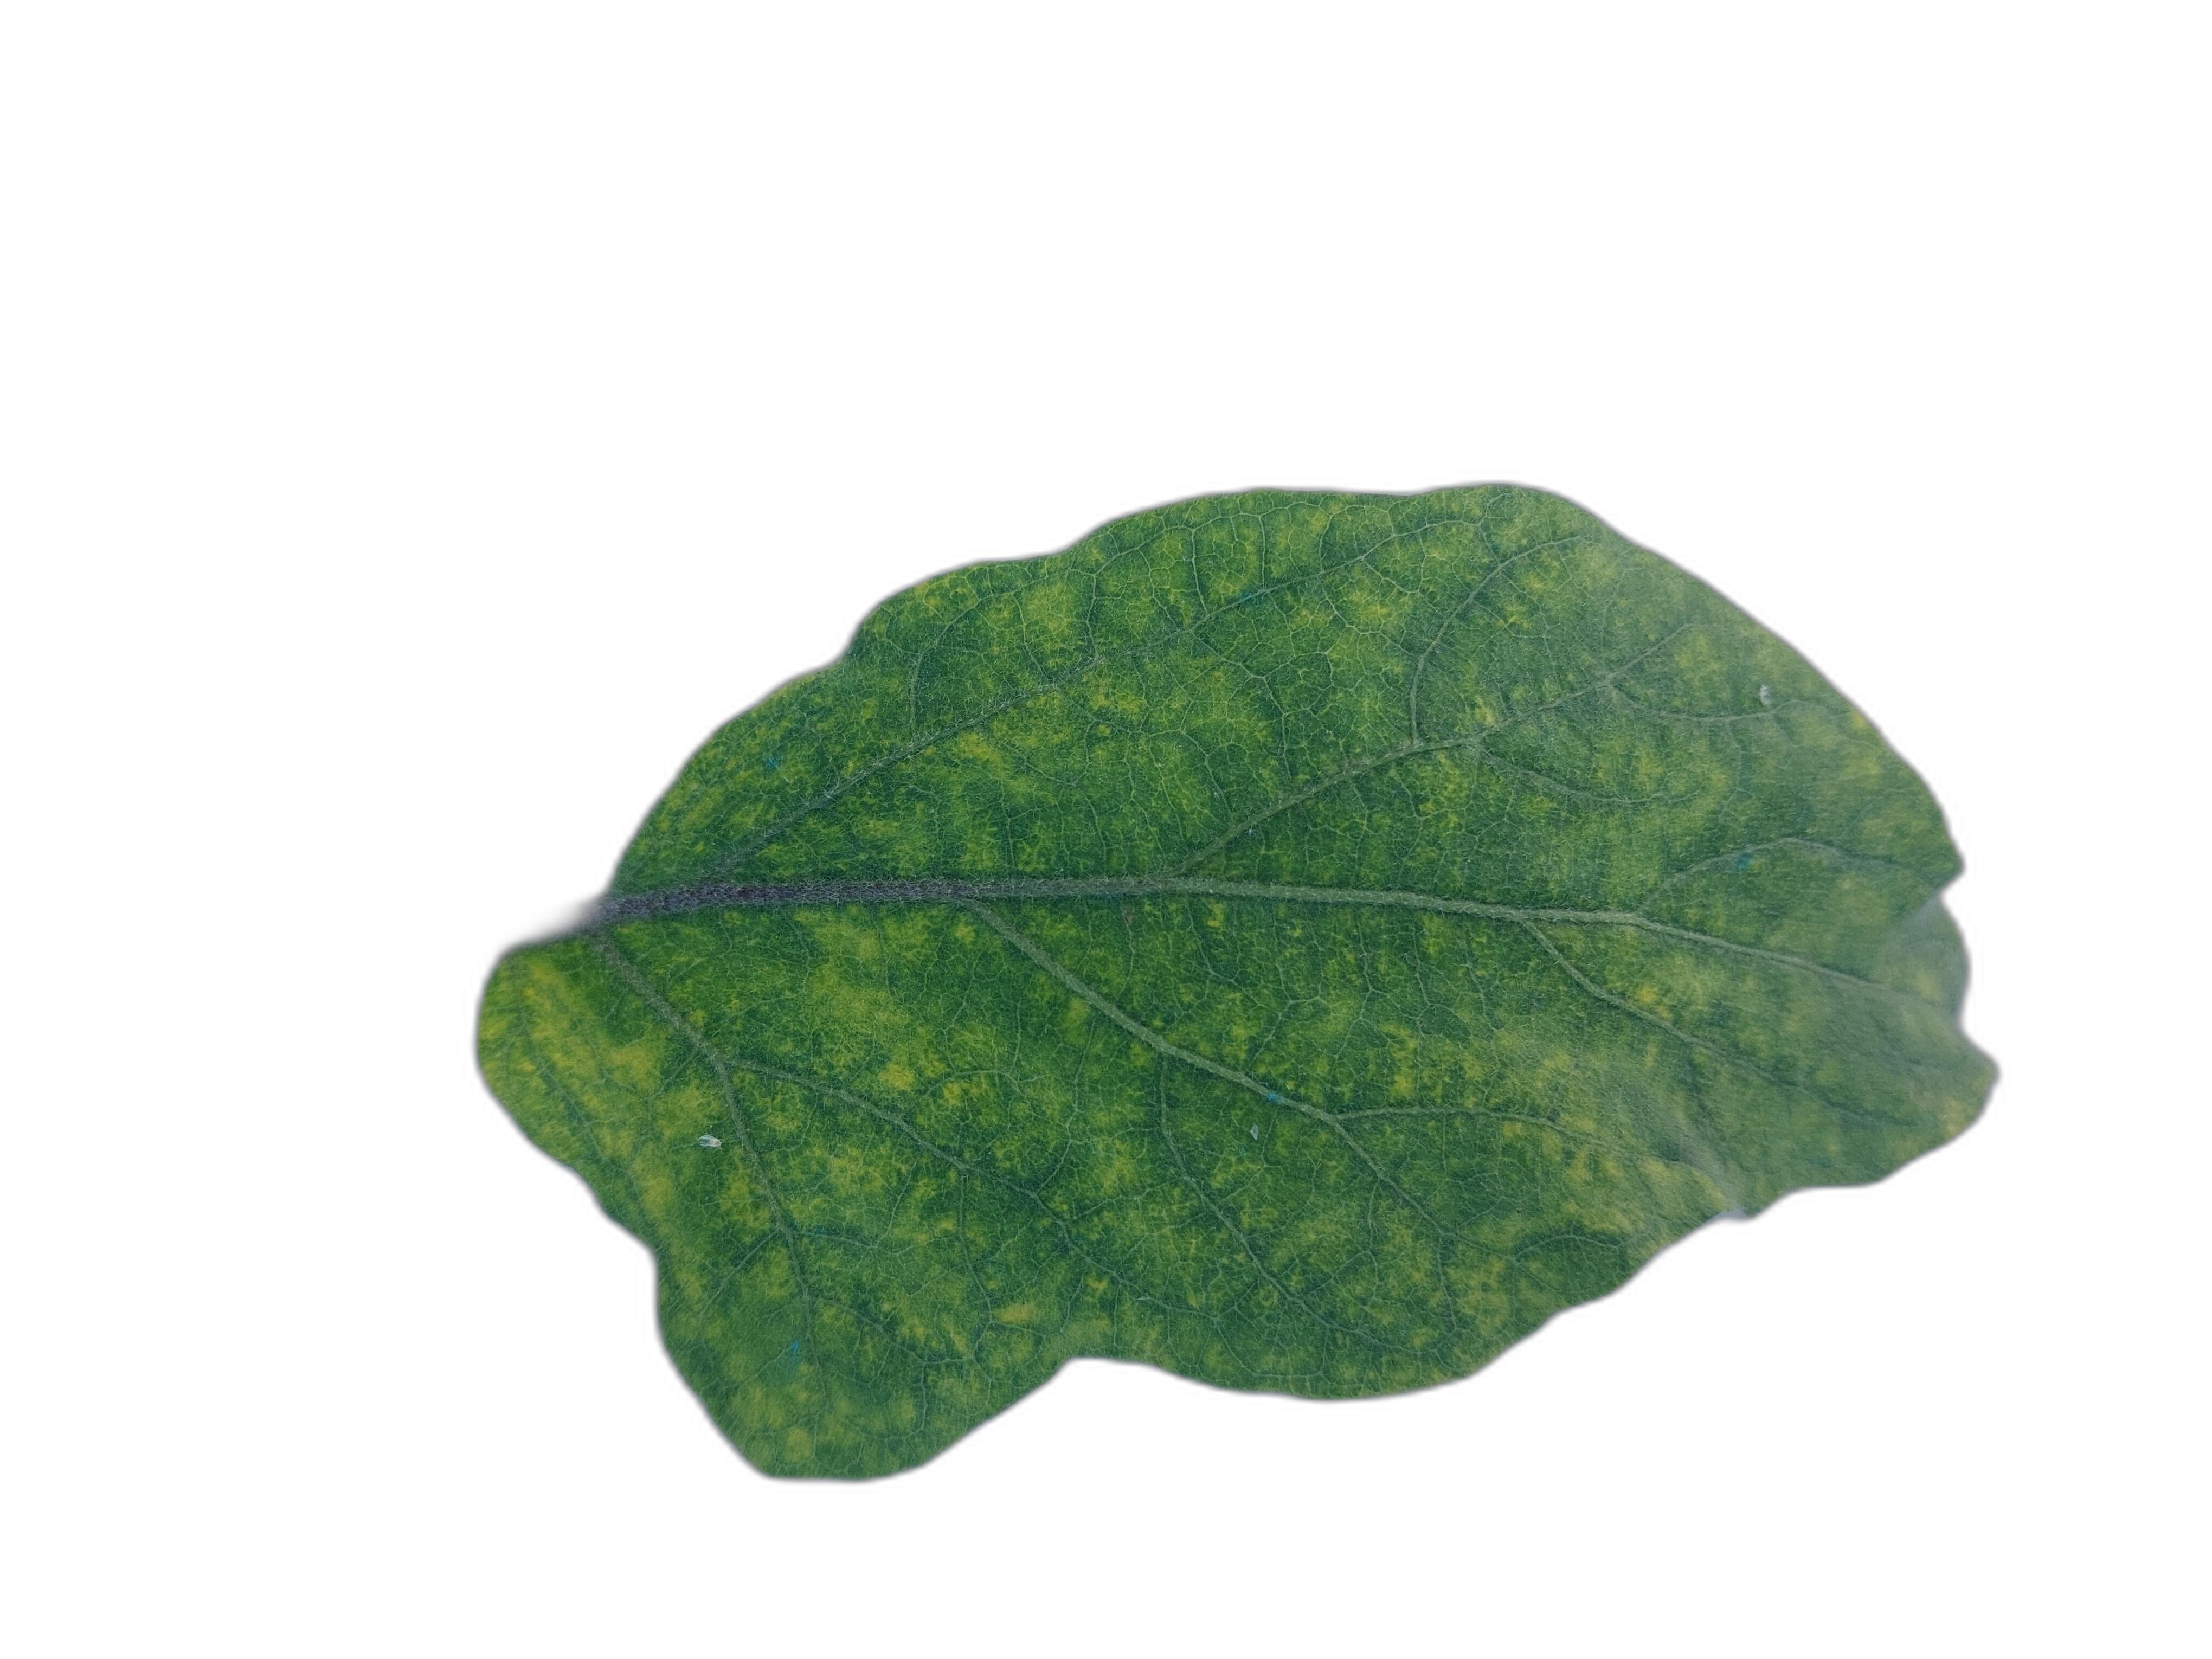
Label: Mosaic Virus Disease